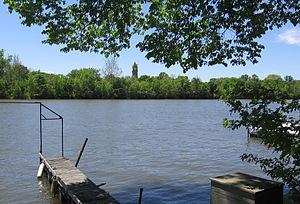
La rivière Kankakee est une rivière des États de l'Indiana et de l'Illinois aux États-Unis longue de 144 kilomètres, affluent de la rivière Illinois. Autrefois la rivière drainait un des plus grands marais d'Amérique du Nord et fournissait un passage significatif entre les Grands Lacs et le fleuve Mississippi. Aujourd'hui, il traverse une région agricole au sud du lac Michigan.